The Seven Cervi Brothers

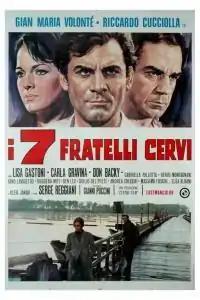

The Seven Cervi Brothers is a 1968 Italian drama film directed by Gianni Puccini. The film recounts the last days of life during the resistance of the anti-fascist Cervi Brothers. The director Puccini died a few months after the end of production. The film was long blocked by the Italian censorship.